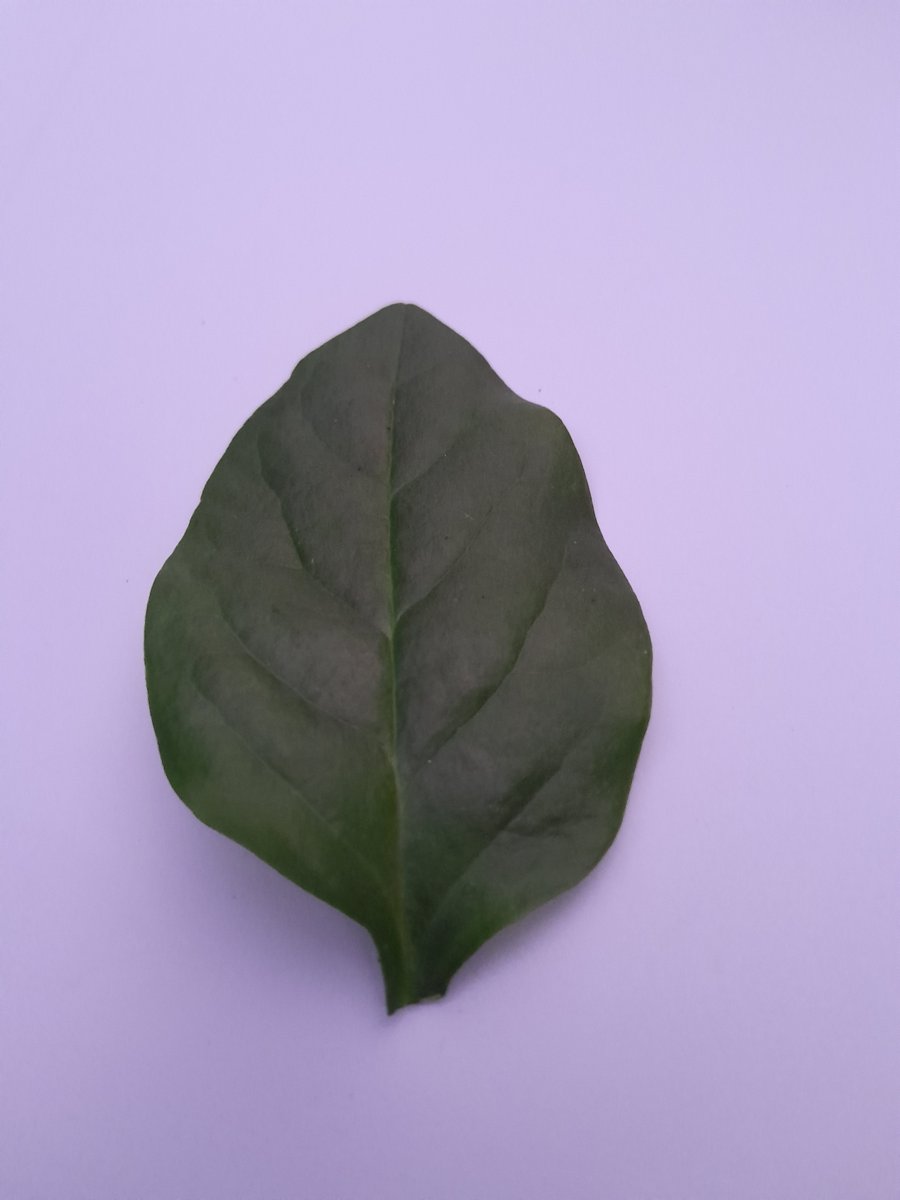
Label: Healthy-Leaf